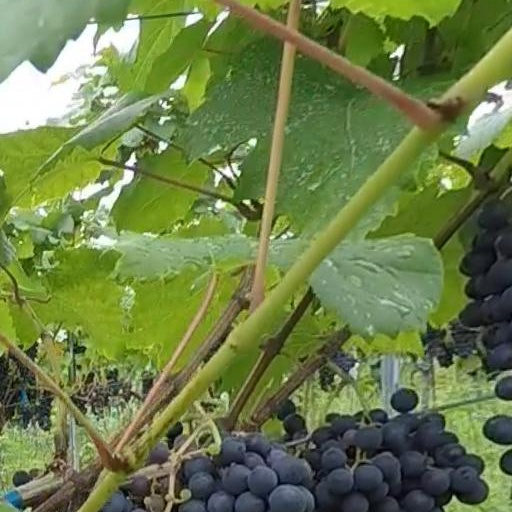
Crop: grape